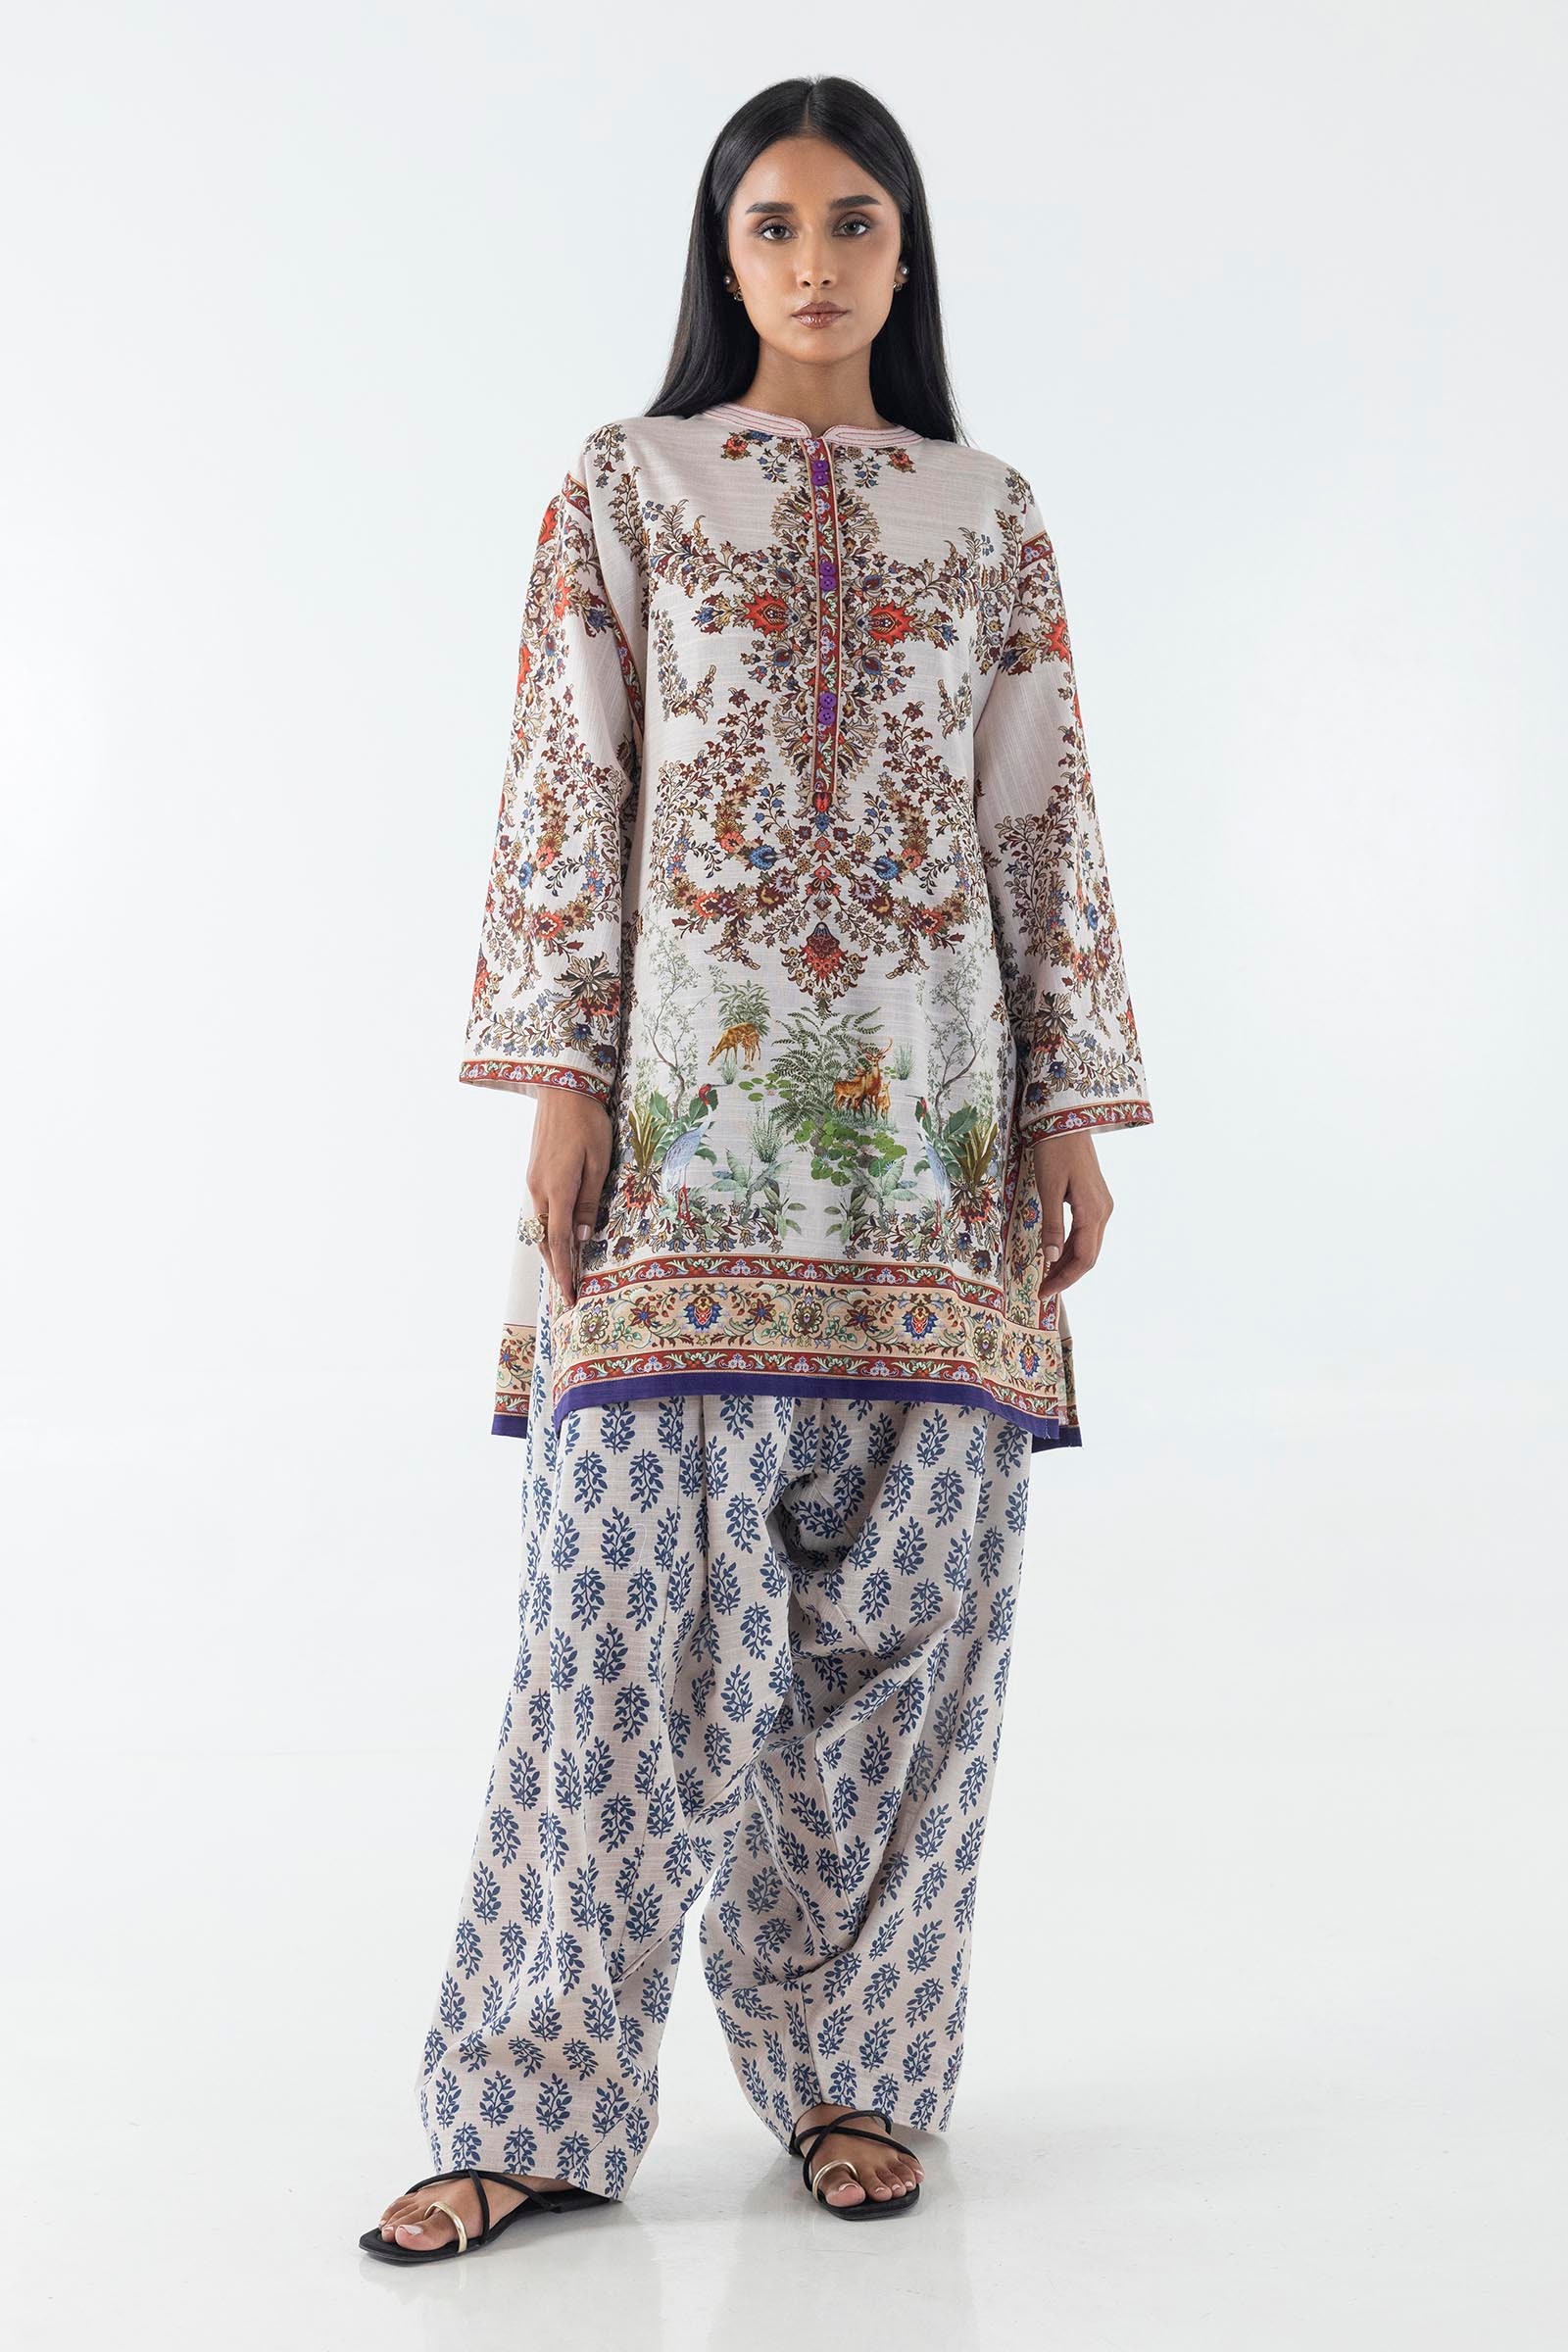
beige multi embroidered salwar kurt